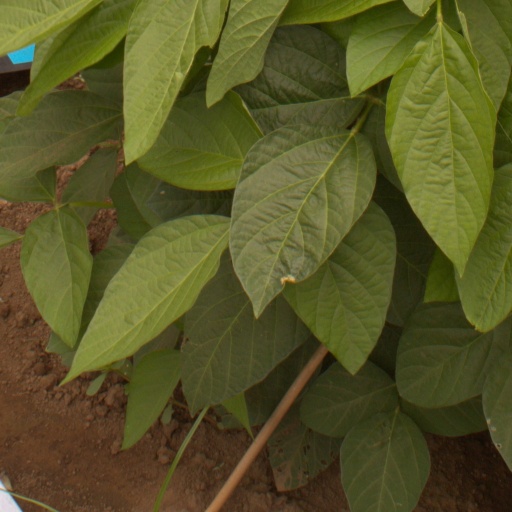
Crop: soybean